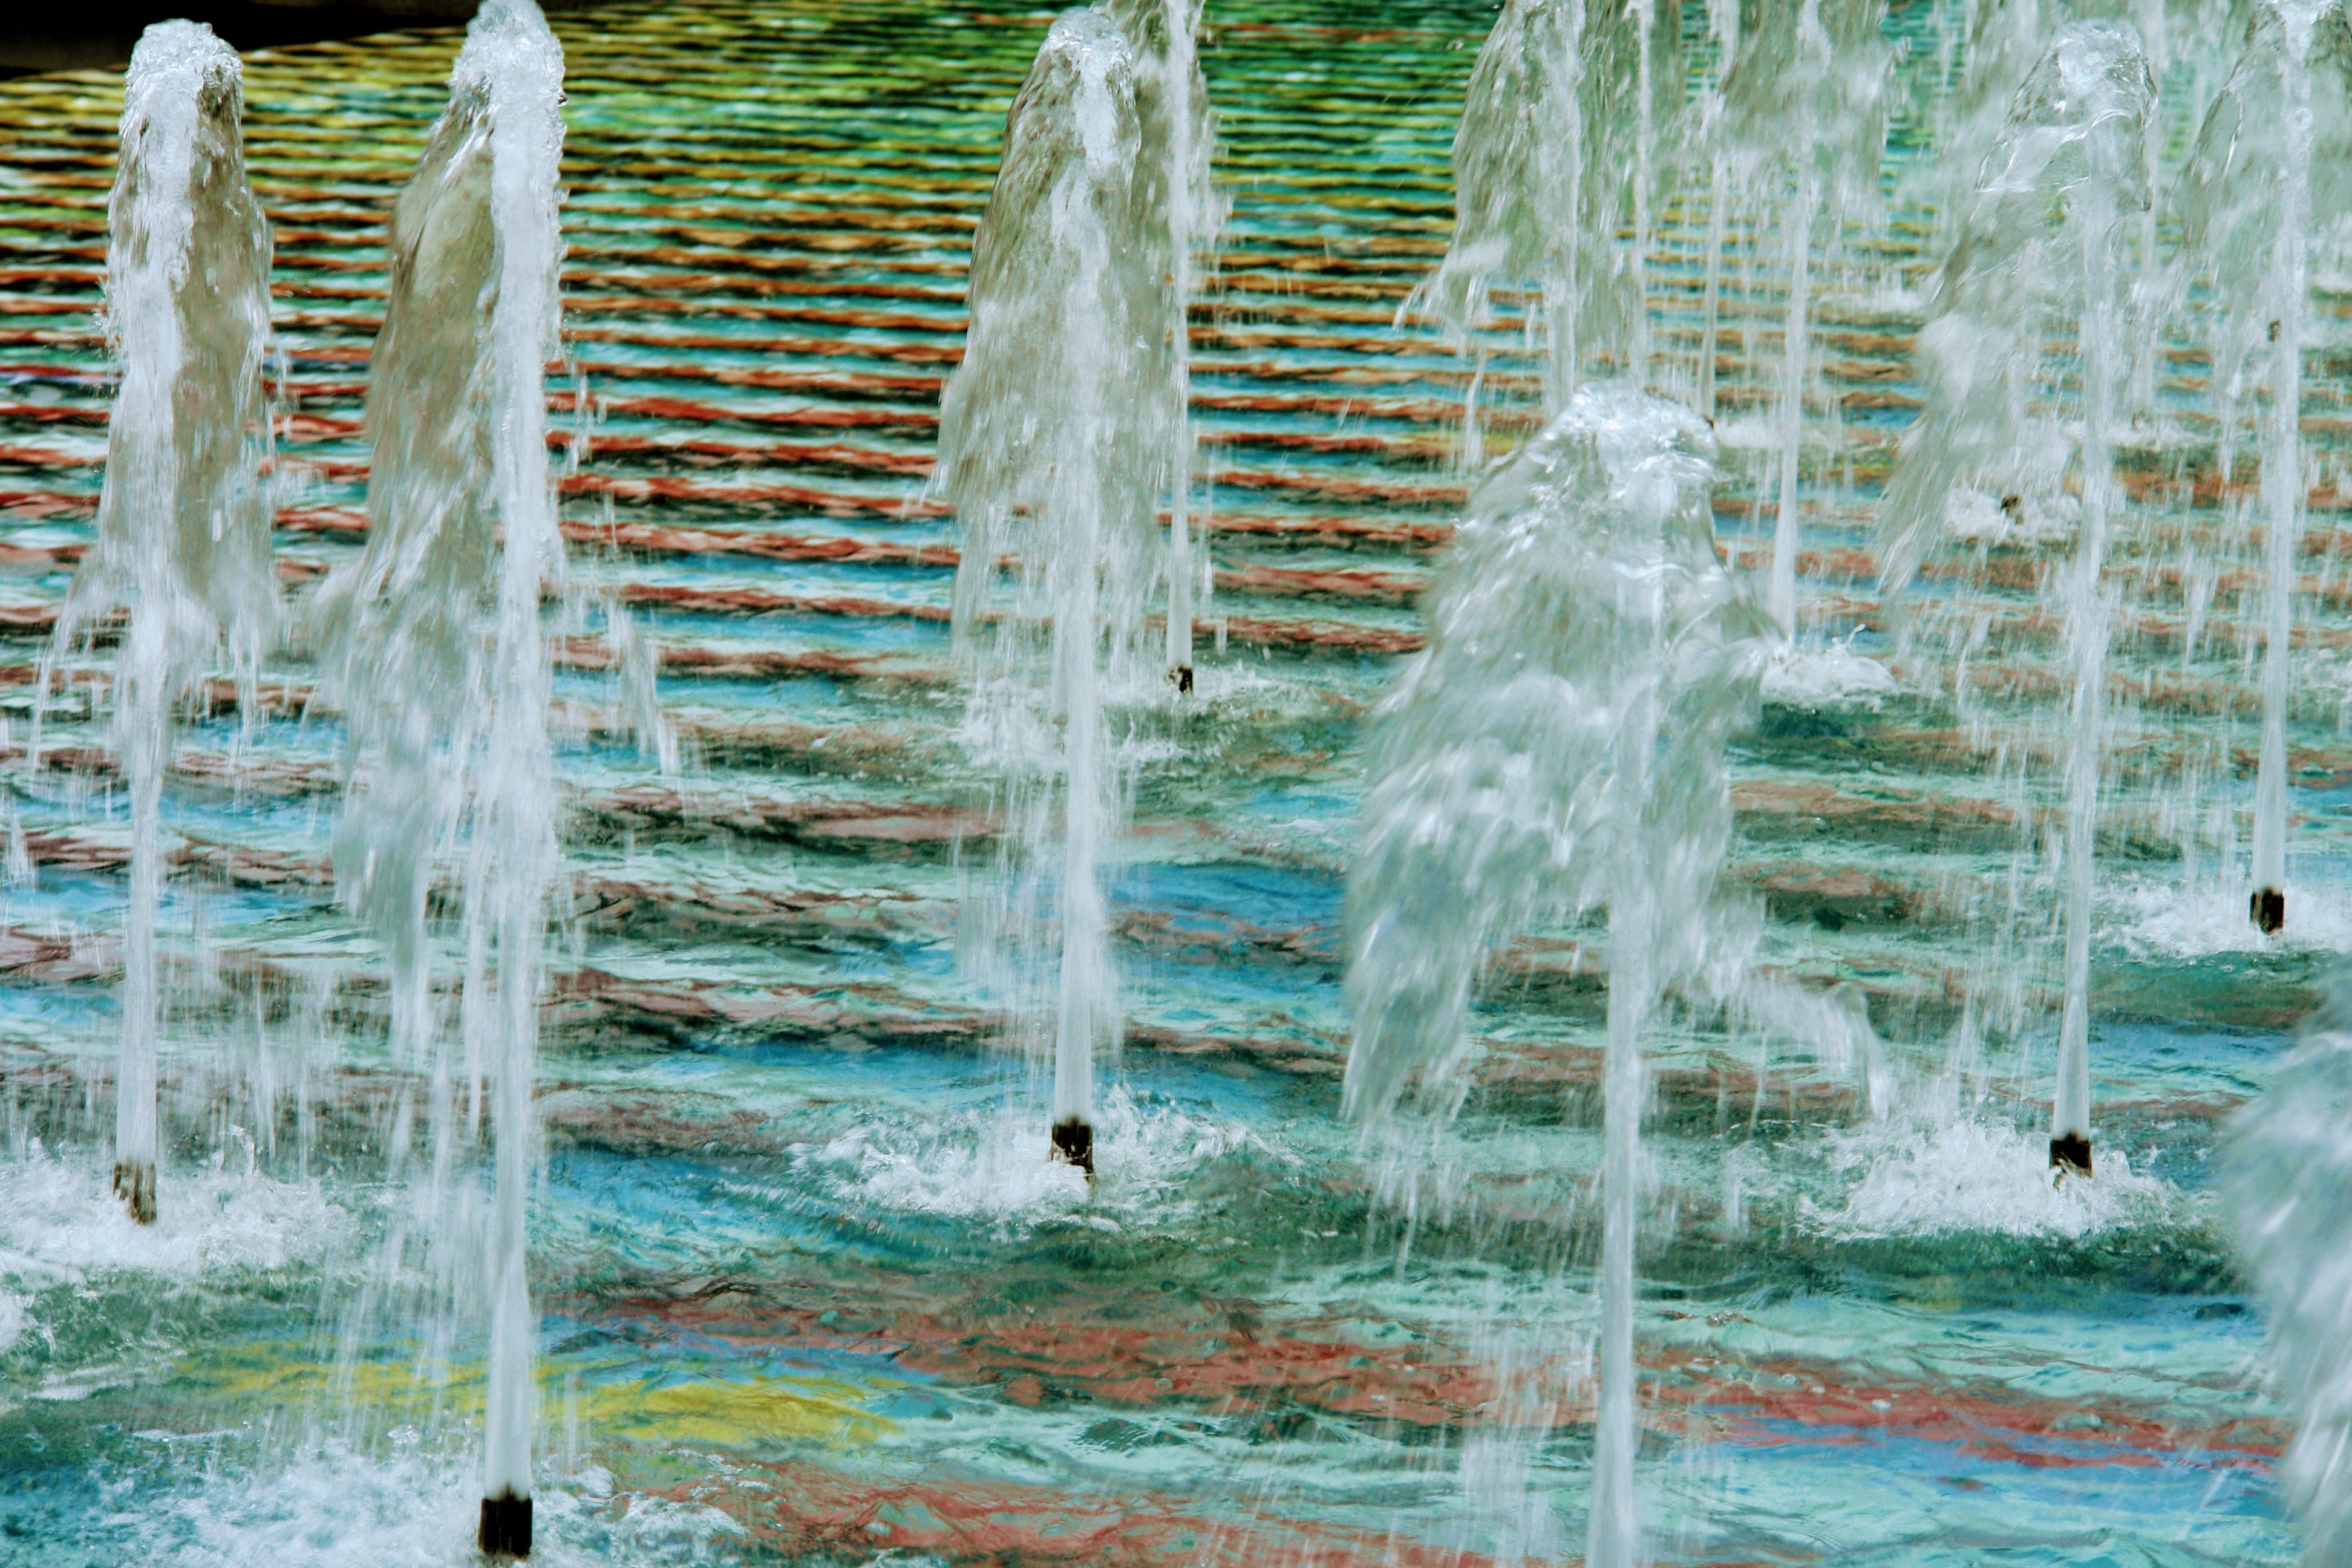
water, architecture, wave, paris, france, ice, facade, fountain, water feature, freezing, la defense